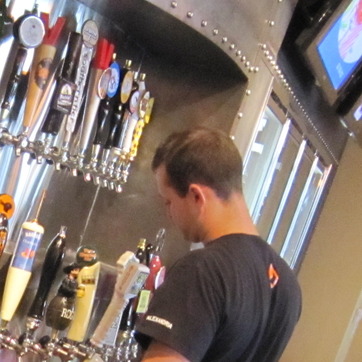
Material: hair